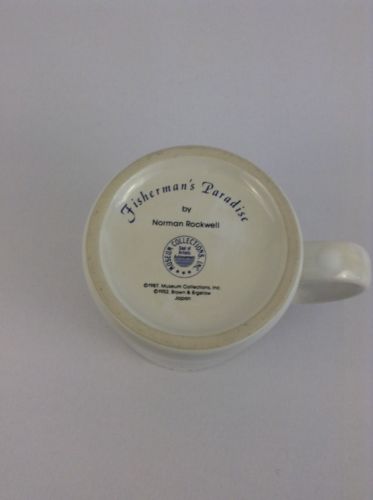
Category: mug